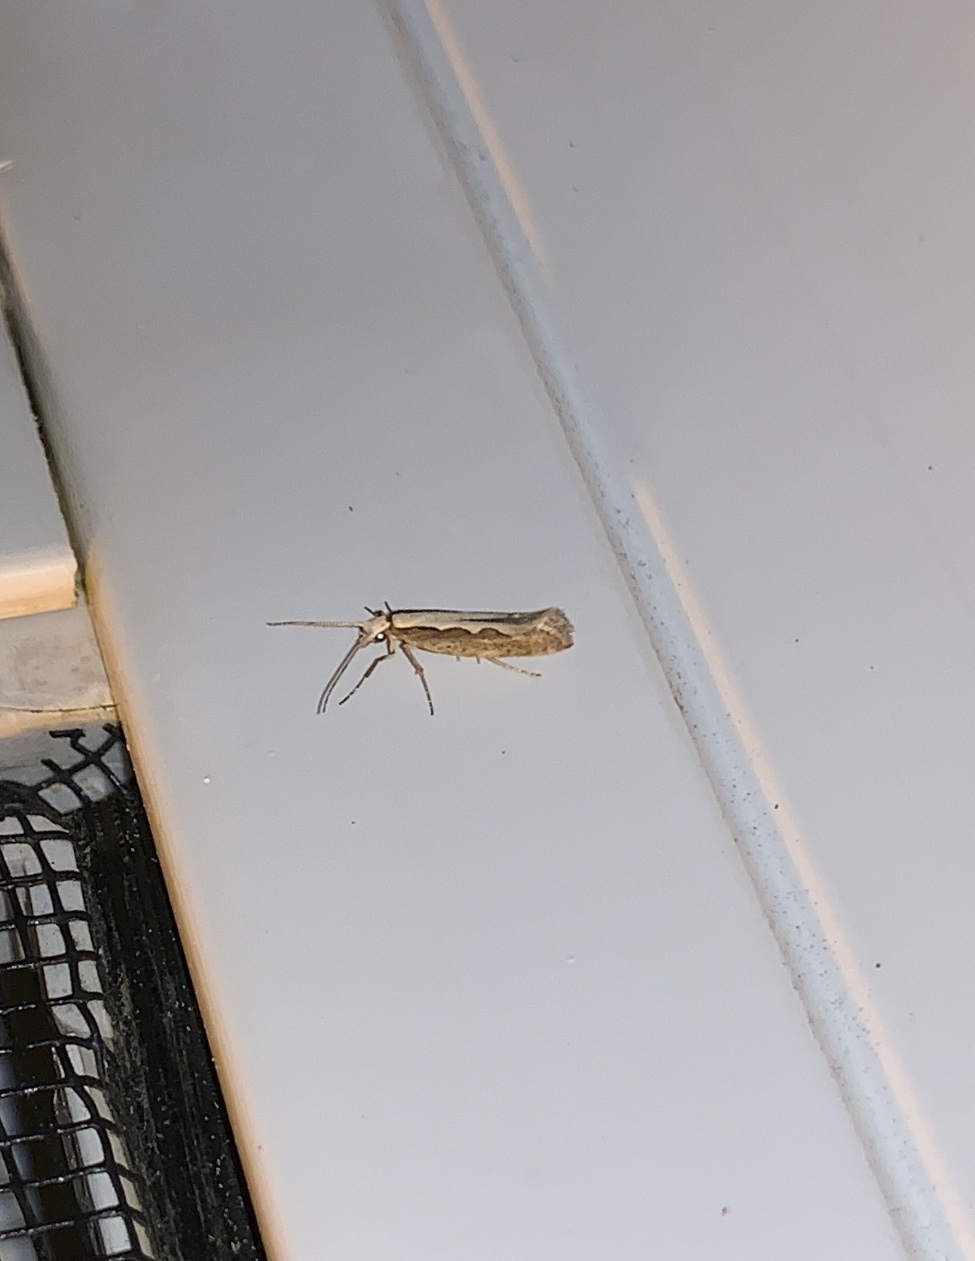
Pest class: diamondback_moth